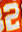
Number: 2